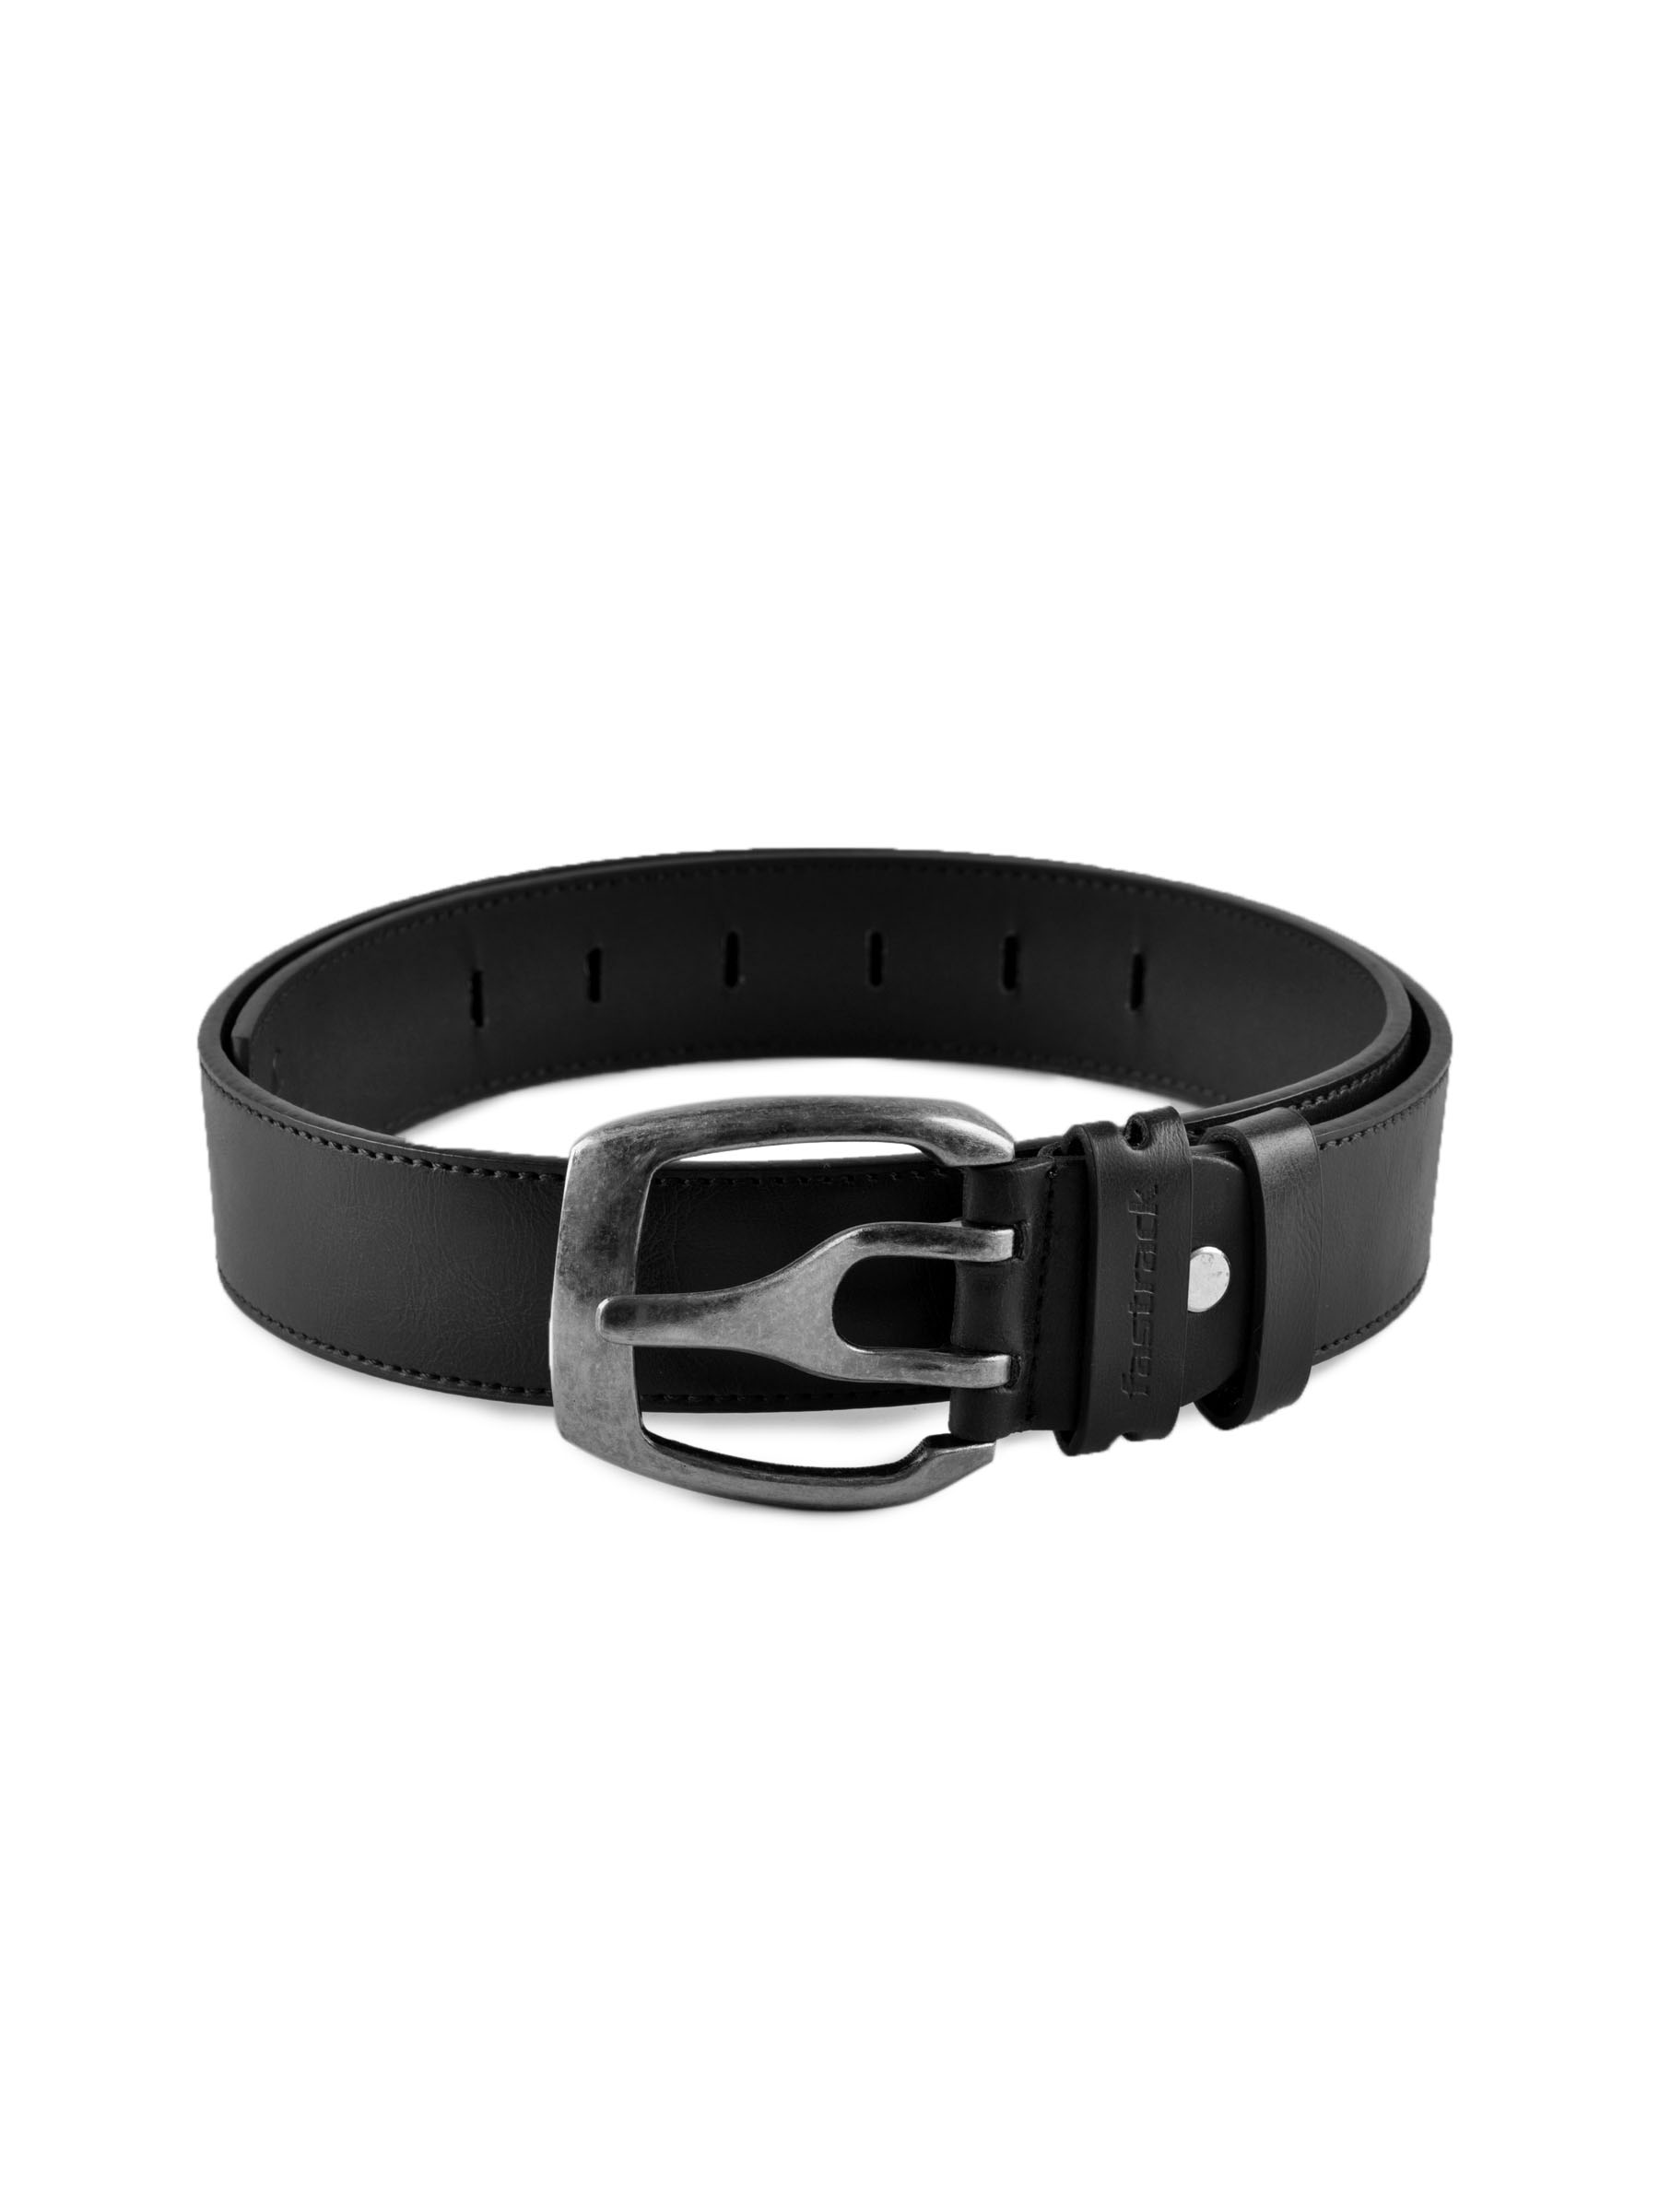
Fastrack Men Leatherette Black Belt
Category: Accessories / Belts / Belts
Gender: Men
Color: Black
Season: Winter 2016
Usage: Casual